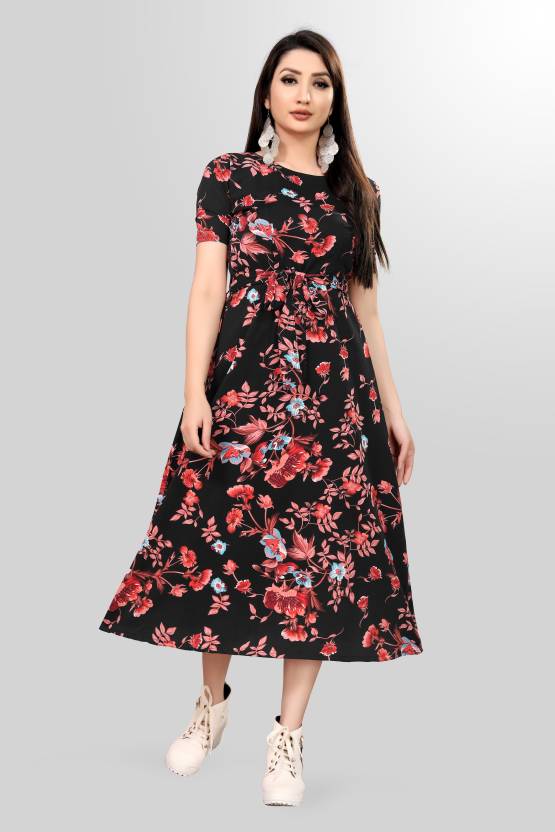
Product: Women Maxi Black Dress
Price: ₹289
Colors: Black
Pattern: Printed
Description: Maa Fab wrap with a Trendy design dress with Vibrant color for an elegant touch of Fabric completely Soft and Comfortable wear with amazing design of Solid Boat Neck Flared Dress to make a perfect addition to your wardrobe collection.MAA FAB products have been extensively crafted to ensure the wearer enjoys a perfect wear for party & festival season or as casual wear. This Maxi solid dress for women comes in polyester Fabric. This Dress can be Gift some one also. A perfect collection of Festival season.
Other details: 3 Step Stitching,Superb Stitching